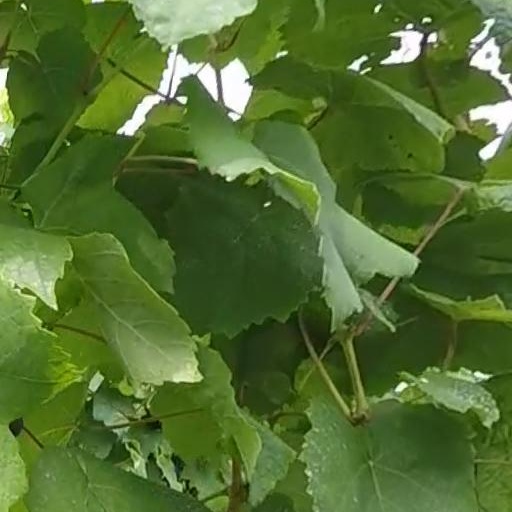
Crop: grape